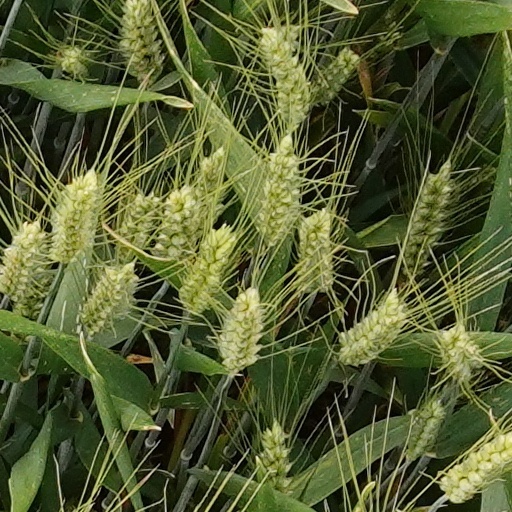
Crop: wheat